U.S. Route 98 in Florida

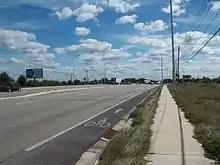
US 27/US 98 at Lake Lillian Drive, looking south

Southwest of Lake Hancock, the road begins to skirt the borders of Bartow, first along a residential area on the west side, then south from there around the vicinity of Bartow Regional Medical Center. The road doesn't fully enter that city until the intersection of Lyle Parkway, where it turns from southeast to straight south once again. US 98 intersects SR 60 which also has a hidden concurrency with CR 555. SR 700 continues straight south into downtown Bartow as CR 700, while US 98 turns east along SR 60. SR 60 branches off to the southeast while US 98/SR 35/SR 555 continues straight east and later intersects US 17, where SR 555 becomes the hidden route for US 17 north into Haines City, while US 98/SR 35 turns south at the beginning of a concurrency. After running over a bridge for SR 60 and a railroad line, US 17-98 encounters CR 700 at Main Street (former SR 60), and SR 700 becomes a hidden route along US 98 again. The rest of the way through southern Bartow, US 17/98 remains mostly a commercial strip, but this status begins to diminish around the intersection of South Clear Springs Road. Eventually it enters the unincorporated community of Homeland which contains an intersection with CR 640, where to the east of this you'll find the Mosaic Peace River Park. In Fort Meade US 98/SR 700 leaves US 17/SR 35 and turns east again, secretly taking CR 630 with it. All three routes leave Fort Meade at the bridge over the Peace River where it becomes Frostproof Boulevard. In this segment, US 98/SR 700/CR 630 has two sharp reverse curves to the south and east, the first being near Pleasant Grove Cemetery, and a much larger one near Lake Hendry Road. After these curves, the route remains relatively straight west and east and after crossing the CSX Railroad Line that is used by Amtrak's Silver Star and Silver Meteor lines it reaches US 27 in West Frostproof, where it turns south once again onto yet another US route concurrency. County Road 630 continues to the east. From here, the hidden routes are SR 25 and SR 700.